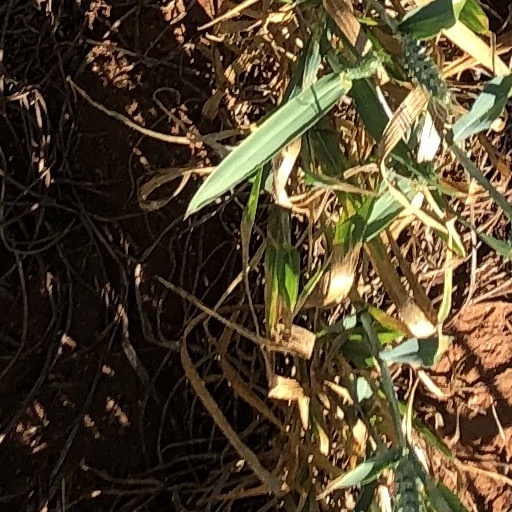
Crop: wheat